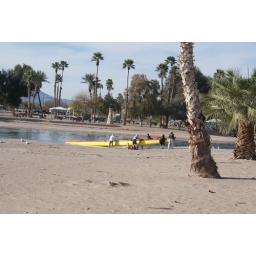
putting a long boat in the water